Silphium perfoliatum

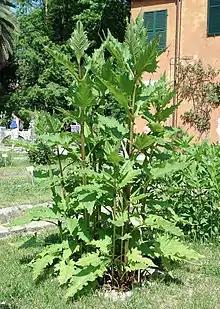
"Silphium perfoliatum " – Orto botanico di Pisa

"S. perfoliatum" produces a resin that has an odor similar to turpentine. The plant contains a gum and resin; the root has been used medicinally.